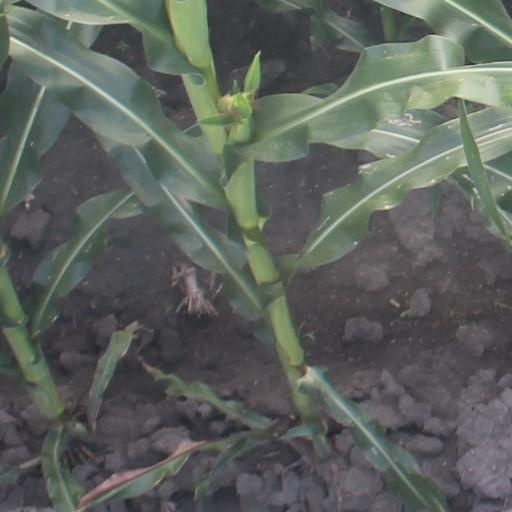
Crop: maize; corn